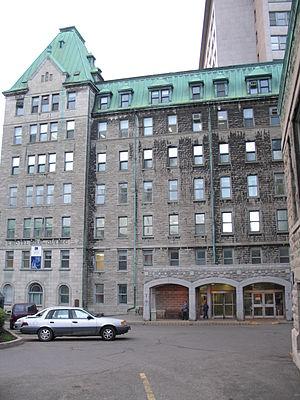
Façade de l'hôtel-Dieu de Québec, sur la côte du Palais, dans la vieille ville de Québec.
Voici la liste des lieux historiques nationaux du Canada situé dans l'agglomération de Québec. En mars 2011, on compte 37 lieux historiques nationaux à Québec, dont sept sont administrés par Parcs Canada. Il y a finalement un site qui a perdu sa désignation..
Cet article recense les lieux patrimoniaux de Québec inscrit au répertoire des lieux patrimoniaux du Canada, qu'ils soient de niveau provincial, fédéral ou municipal.